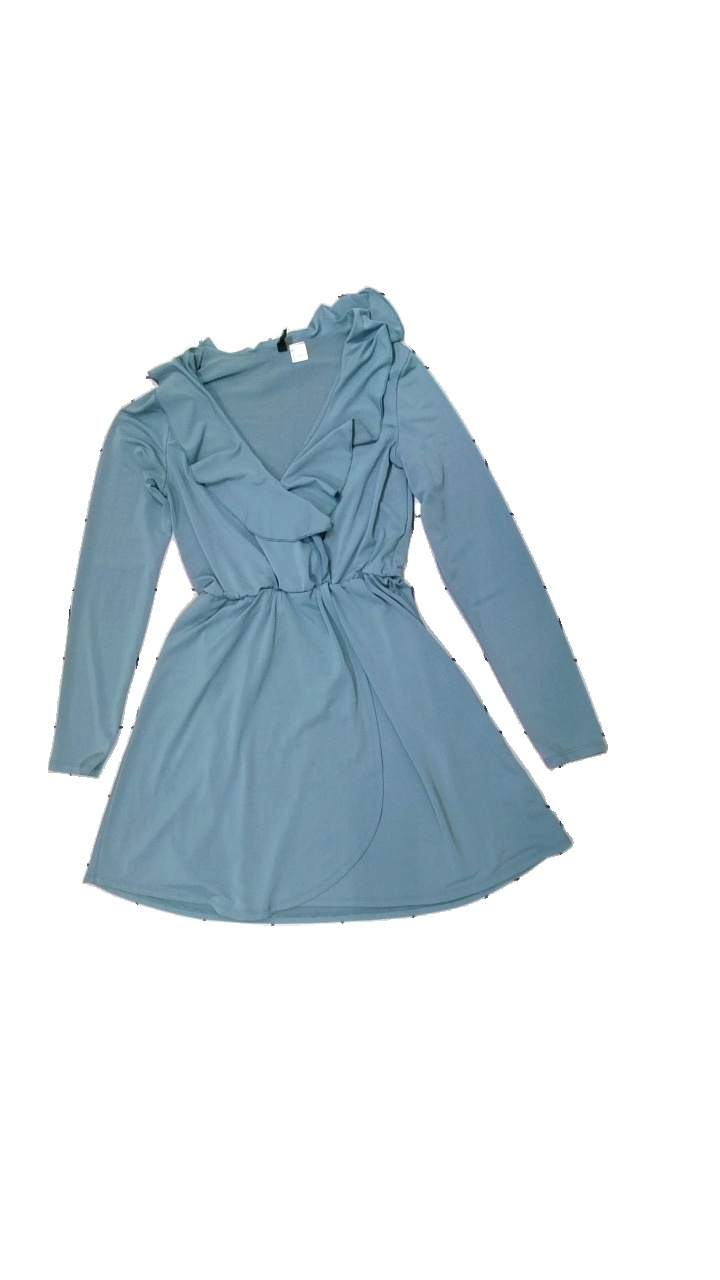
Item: Dress (Ladies)
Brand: H&m
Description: klänning med volang
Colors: Green
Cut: V-collar
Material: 100% polyester
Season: All
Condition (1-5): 4
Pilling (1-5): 5
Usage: Reuse
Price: <50